Sally Ride

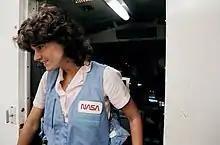
Ride standing in a doorway in a NASA uniform

In January 1977, Ride spotted an article on the front page of "The Stanford Daily" that told how the National Aeronautics and Space Administration (NASA) was recruiting a new group of astronauts for the Space Shuttle program and wanted to recruit women. No women had previously been NASA astronauts, although the Soviet Union's cosmonaut Valentina Tereshkova had flown in space in 1963. Ride mailed a request for, and received the application forms. When asked for three persons with knowledge of her qualifications, she gave the names of three of her peers from college with whom she had been in relationships: Colson, Tompkins and Tyson.